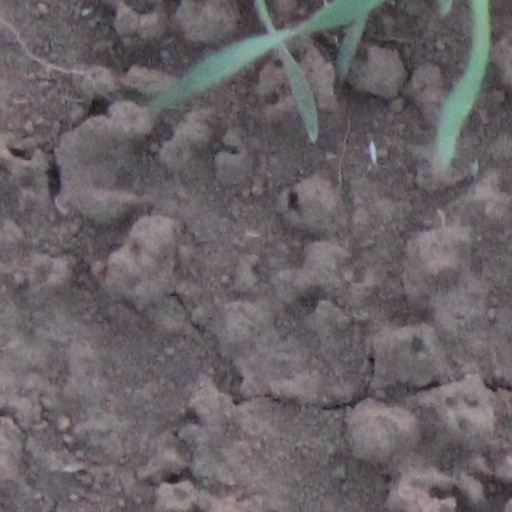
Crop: wheat